Arohaki Lagoon

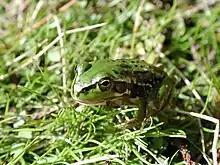
A juvenile southern bell frog at Arohaki Lagoon

Arohaki Lagoon contains kōkopu (native galaxiid fish), and serves as a sanctuary and breeding ground for various bird species. Frogs can also be found at the lagoon.